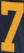
Number: 7